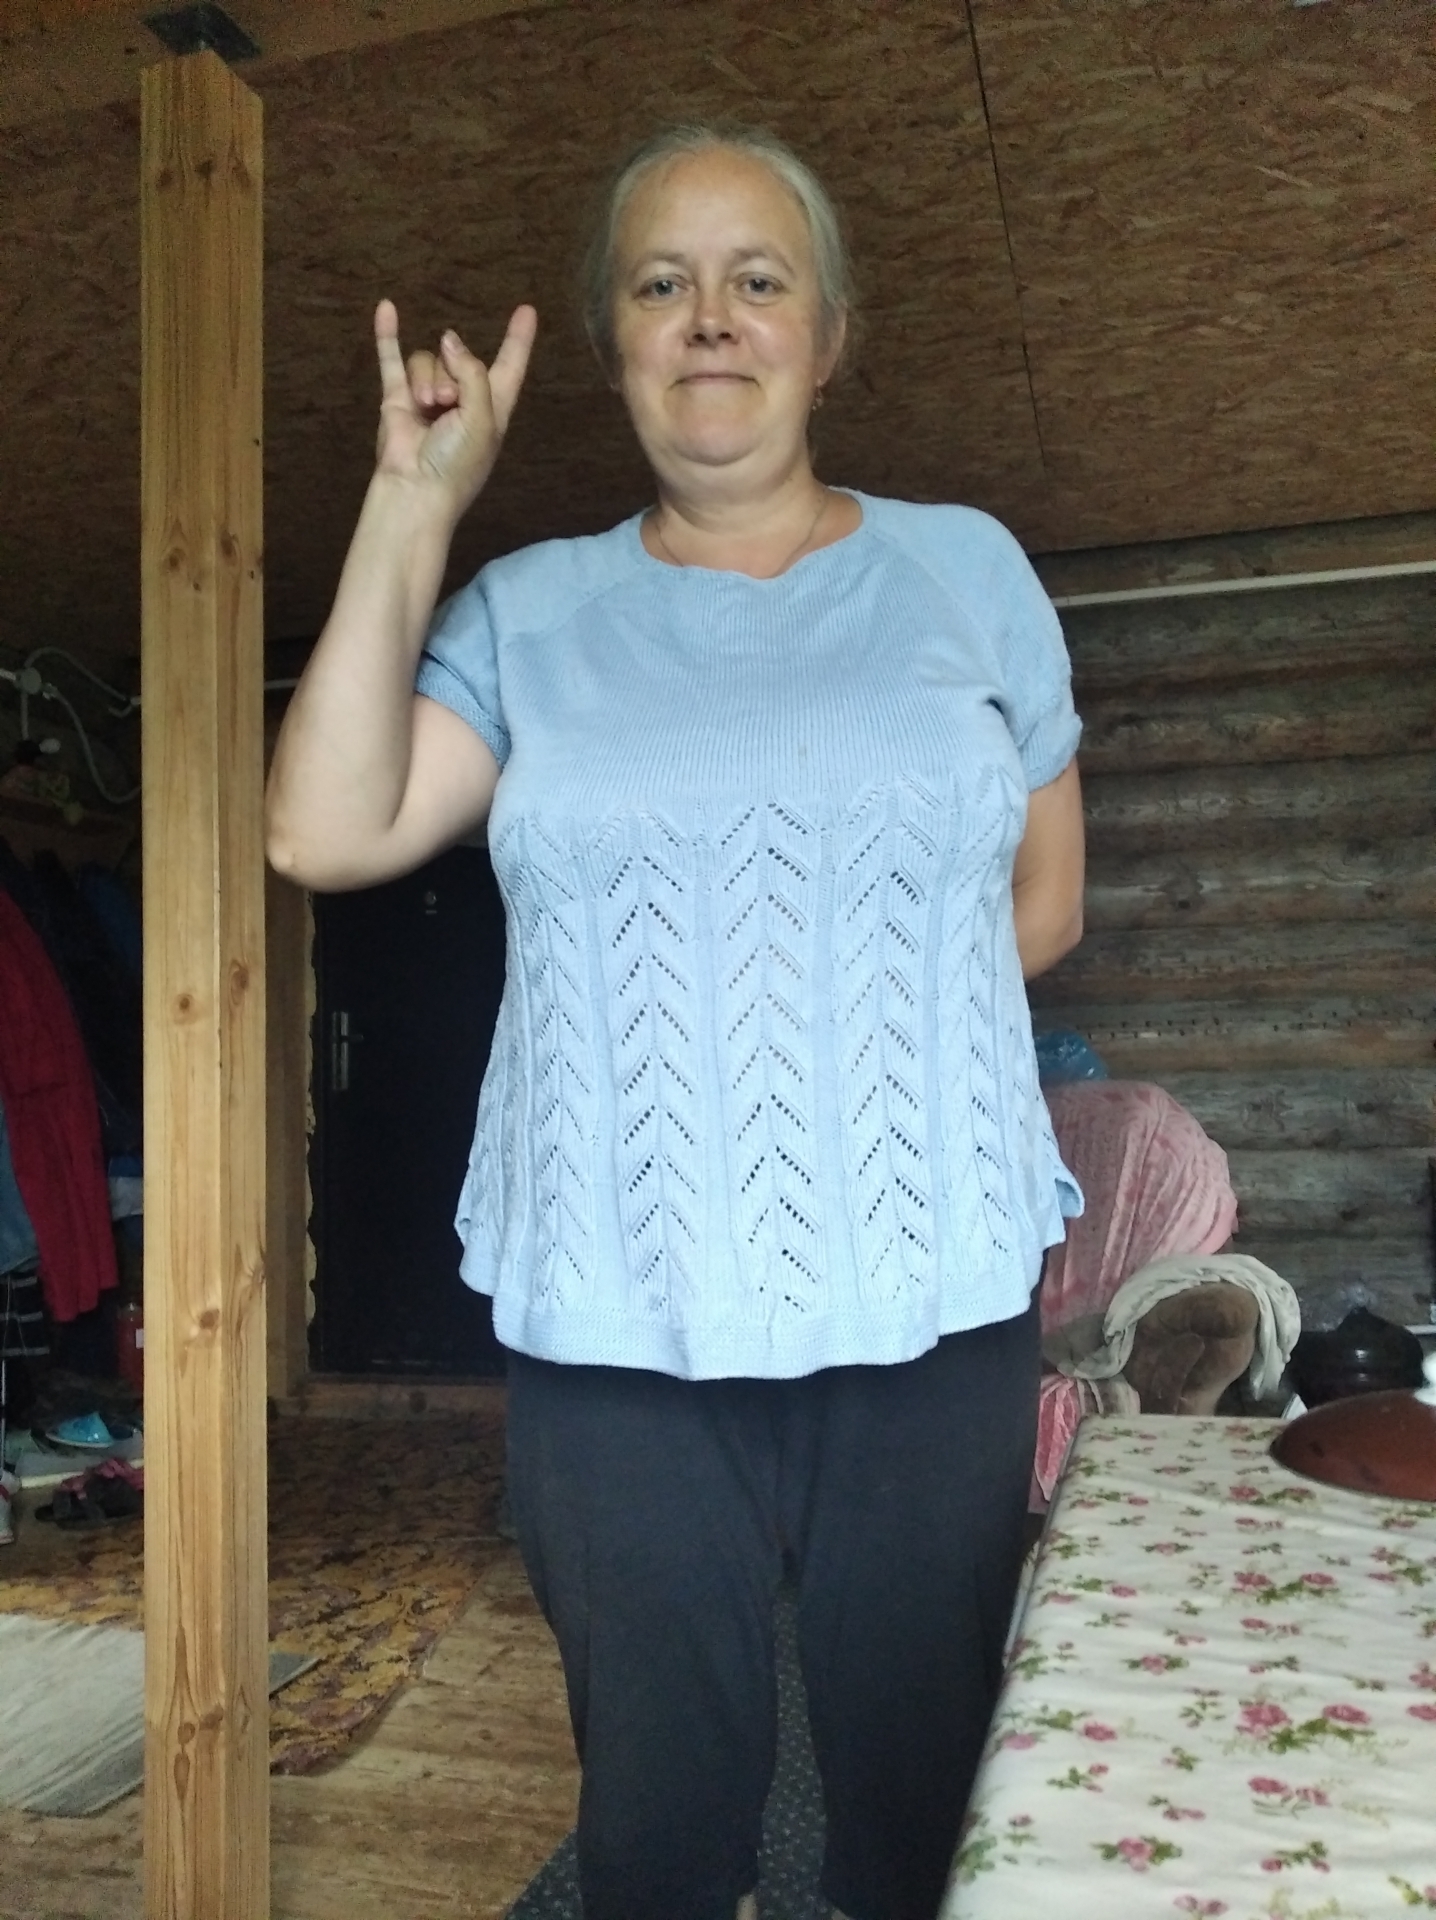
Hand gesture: rock